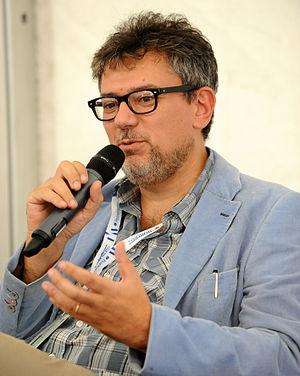
Luca Faraci, dit Tito Faraci, est un musicien et scénariste de bande dessinée italien.